Ishaaq bin Ahmed

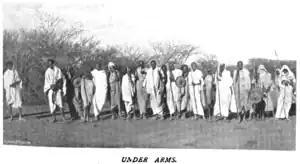
Warriors of the Habr Awal subclan

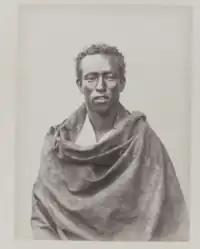
Dualeh Abdi of the Musa Abokor Habr Je'lo clan photographed in 1890

There is clear agreement on the clan and sub-clan structures that has not changed for a long time. The oldest recorded genealogy of a Somali in Western literature was by Sir Richard Burton in the mid–19th century regarding his Isaaq (Habr Yunis) host and the governor of Zeila, Sharmarke Ali Saleh.